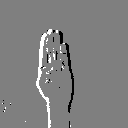
ASL letter: b